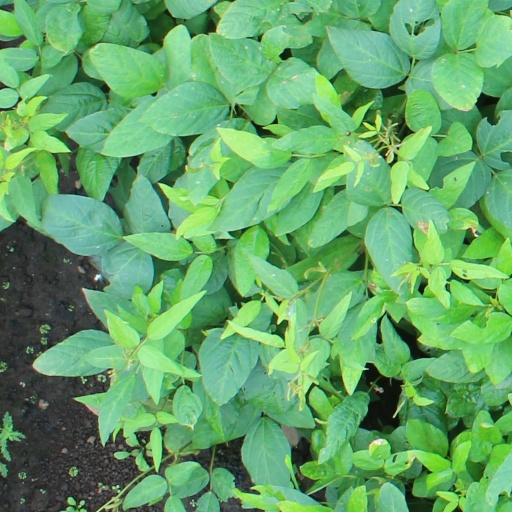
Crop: soybean